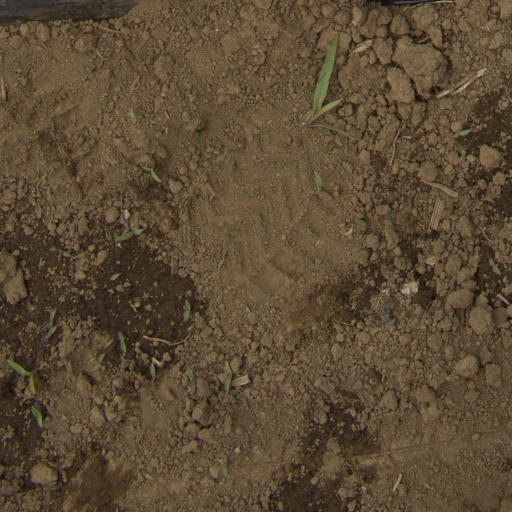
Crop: Jerusalem artichoke